Barasat

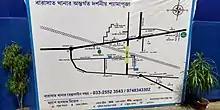
Guide map of some famous Kali Puja in Barasat

Cotton weaving is Barasat's major industry, and the town is a trade centre for rice, legumes, sugarcane, potatoes, and coconuts. Now it is becoming a shopping destination with various malls including all major brands and multiplexes.